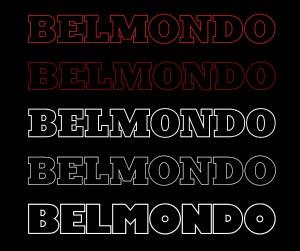
Jean-Paul Belmondo, né le 9 avril 1933 à Neuilly-sur-Seine, est un acteur français. Il a été également producteur de cinéma et directeur de théâtre.